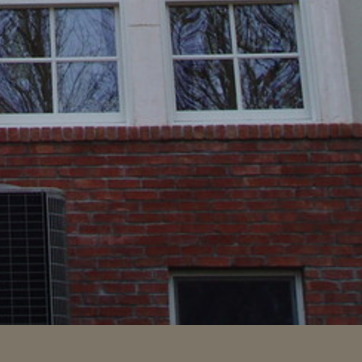
Material: brick